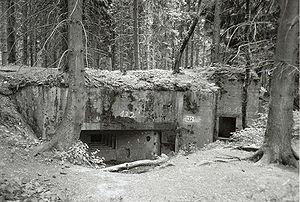
Westwall / Eksempler på standard bunkers / Limesprogrammet
Regelbau 10 fra Limesprogrammet set bagfra
Westwall var en tysk forsvarslinje, som i slutningen af 1930'erne blev opbygget over for den franske Maginot-linje samt langs grænsen mod Belgien og Holland.